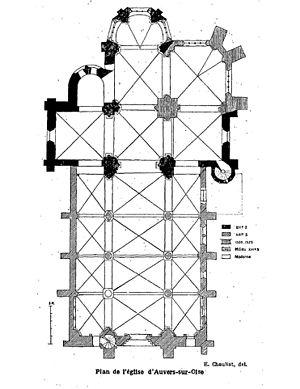
Plan de l'église.
L'église Notre-Dame-de-l'Assomption est une église catholique paroissiale située à Auvers-sur-Oise, dans le département français du Val-d'Oise et la région Île-de-France. Elle a été fondée vers la fin du XIᵉ siècle par Philippe Iᵉʳ, puis reconstruite sous l'impulsion d'Adélaïde de Savoie qui réside souvent dans le manoir royal au nord de l'église après le décès de son époux Louis VI en 1137. Cette reconstruction commence par les parties orientales et s'achève par la nef, qui présente une élévation sur trois niveaux avec triforium. Elle se fait dans le style roman tardif encore manifeste dans les chapiteaux, basculant rapidement vers le style gothique naissant avec des fenêtres en arc brisé et des voûtes d'ogives. L'absidiole au nord est encore purement romane, mais elle n'est sans doute pas antérieure à 1137. Deux fenêtres du chevet sont remaniées au XIIIᵉ siècle dans le style gothique rayonnant, ce qui accentue l'écart stylistique de ces deux parties en réalité contemporaines. L'église Notre-Dame traverse les siècles sans subir de dommages notables lors des guerres, et la seule transformation entreprise est l'ajout de la chapelle de la Vierge peu avant le milieu du XVIᵉ siècle.